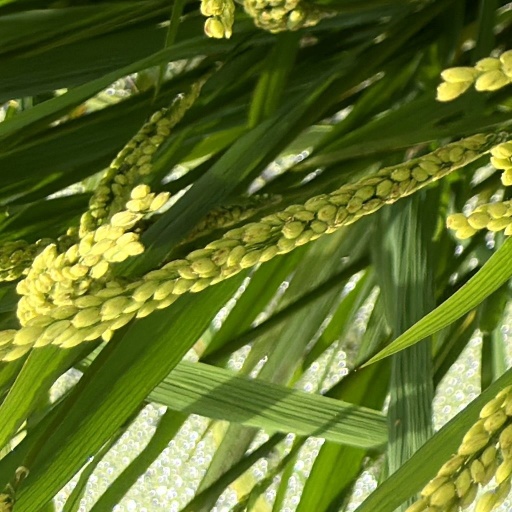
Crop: rice